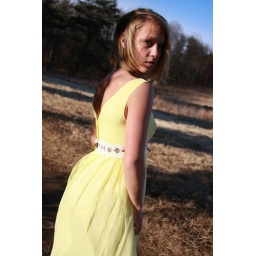
Erin at the farm in a 70's yellow chiffon party dress